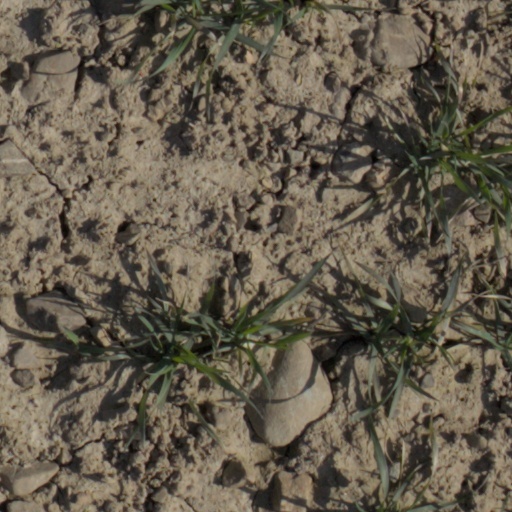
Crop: wheat